Belyayev DB-LK

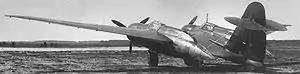

The DB-LK ("Dahl'niy Bombardirovshchik-LK" – long-range bomber–flying wing) was a bomber aircraft designed and built in the USSR in 1939.